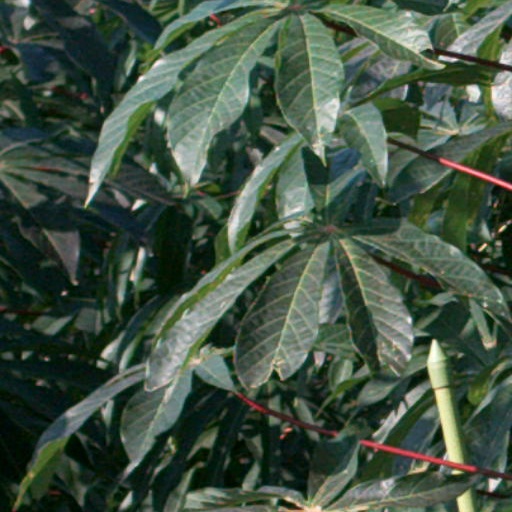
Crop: cassava